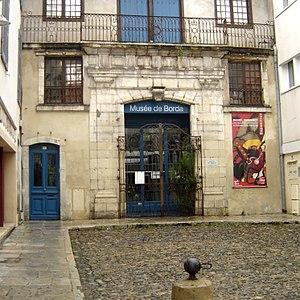
Entrée du musée de Borda.
Dax est une commune du sud-ouest de la France, située dans le département des Landes. Elle appartient à l'ancienne province de Gascogne. C'est une station thermale très fréquentée. Ses habitants sont appelés les Dacquois.